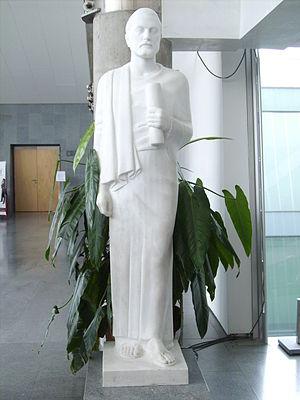
Démétrios de Phalère, né vers 360 av. J.-C. et mort en 282 av. J.-C., fut un orateur et homme d'État athénien. Philosophe péripatéticien et écrivain fécond, il fut élève d'Aristote et de Théophraste, et ami de Ménandre. C'est l’un des fondateurs de la bibliothèque d'Alexandrie.